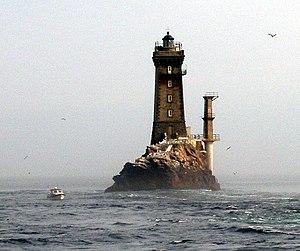
Le phare de la Vieille (France)
Un phare est un système de signalisation employé, soit dans le domaine maritime, soit dans le domaine aéronautique.